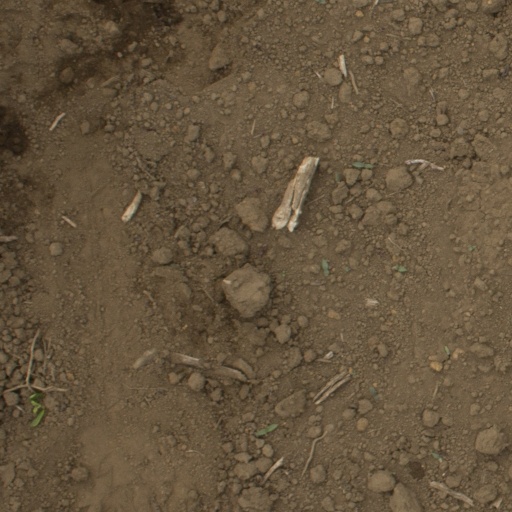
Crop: Jerusalem artichoke